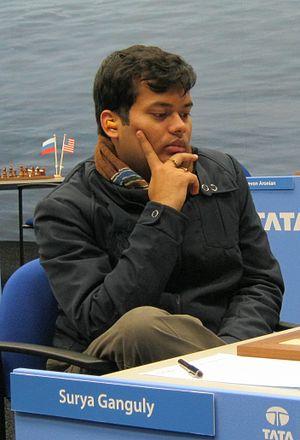
Surya Shekhar Ganguly est un grand maître indien du jeu d'échecs. Il a remporté le titre de champion national à cinq reprises et fait partie de l'équipe de secondants de Viswanathan Anand.